Igor Kirillov

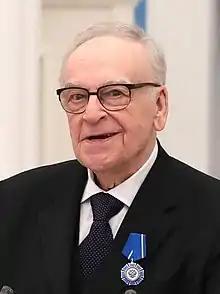
Kirillov in 2018

Igor Leonidovich Kirillov (14 September 1932 – 29 October 2021) was a Soviet and Russian news presenter, announcer and actor.